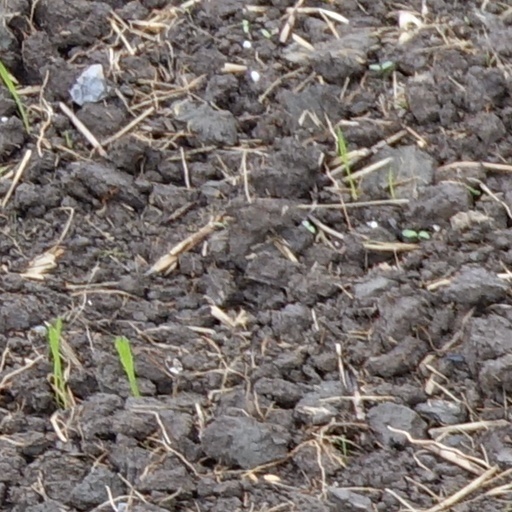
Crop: wheat